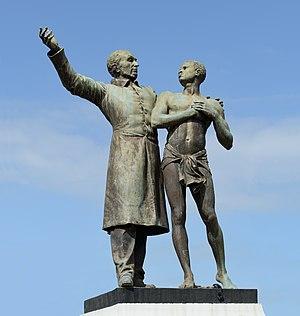
Guyane, Cayenne, place Victor-Schoelcher
La statue de Victor Schœlcher est un groupe sculpté par Louis-Ernest Barrias en 1896 à l'effigie de Victor Schœlcher, situé à Cayenne en Guyane.